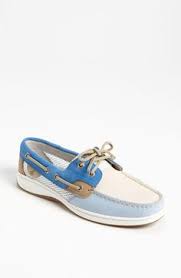
Label: Boat